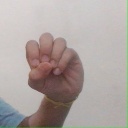
अक्षर: उ